Hemminki of Masku

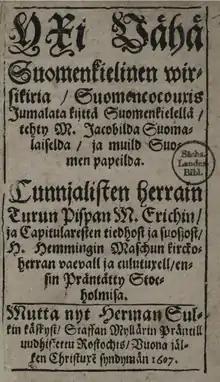
The title page of the earliest surviving copy of "Yxi vähä suomenkielinen wirsikiria." Rostock, Stephan Möllemann, 1607.

Hemminki, son of Henrik, was born around 1550 into a bourgeois family in Turku. He studied at the Cathedral School in Turku, where he was taught by Eerik Härkäpää (Erik Oxhuvud) and Jacobus Finno (Jaakko Suomalainen, James the Finn), both of whom studied abroad. Hemminki himself probably also studied abroad, but it is not certain whether this is the case.